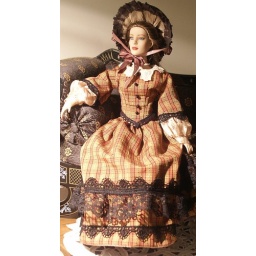
Tyler (new sculpt) wearing a Victorian dress by Renee and purchased hat from MaryAnn's Boutique.